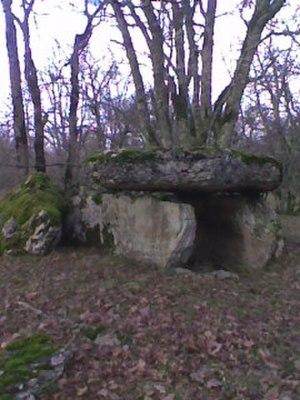
Vue de côté du Dolmen de Gabaudet n°2 à Issendolus (Lot - France)
Issendolus est une commune française située dans le département du Lot en région Occitanie.